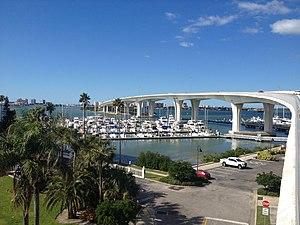
Pont principale de la chaussée Clearwater Memorial Causeway entre Clearwater et fr:Clearwater Beach sur la côte occidentale de la fr:Floride.
Clearwater est une ville de Floride, située dans le comté de Pinellas dont elle en est le siège. Lors du recensement de 2010, sa population s’élevait à 107 685 habitants.